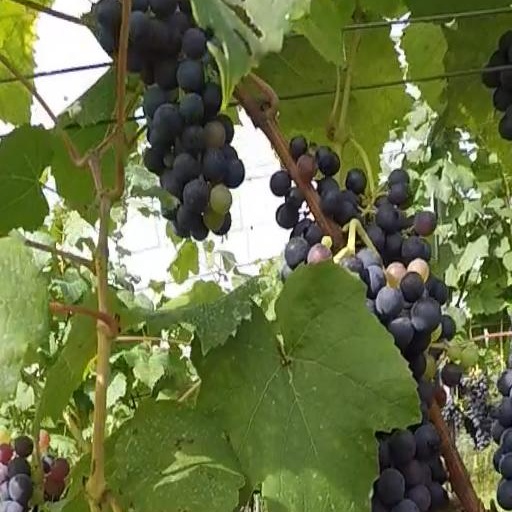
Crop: grape